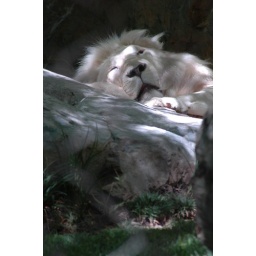
Lonely lion sleeping away the day in Vegas